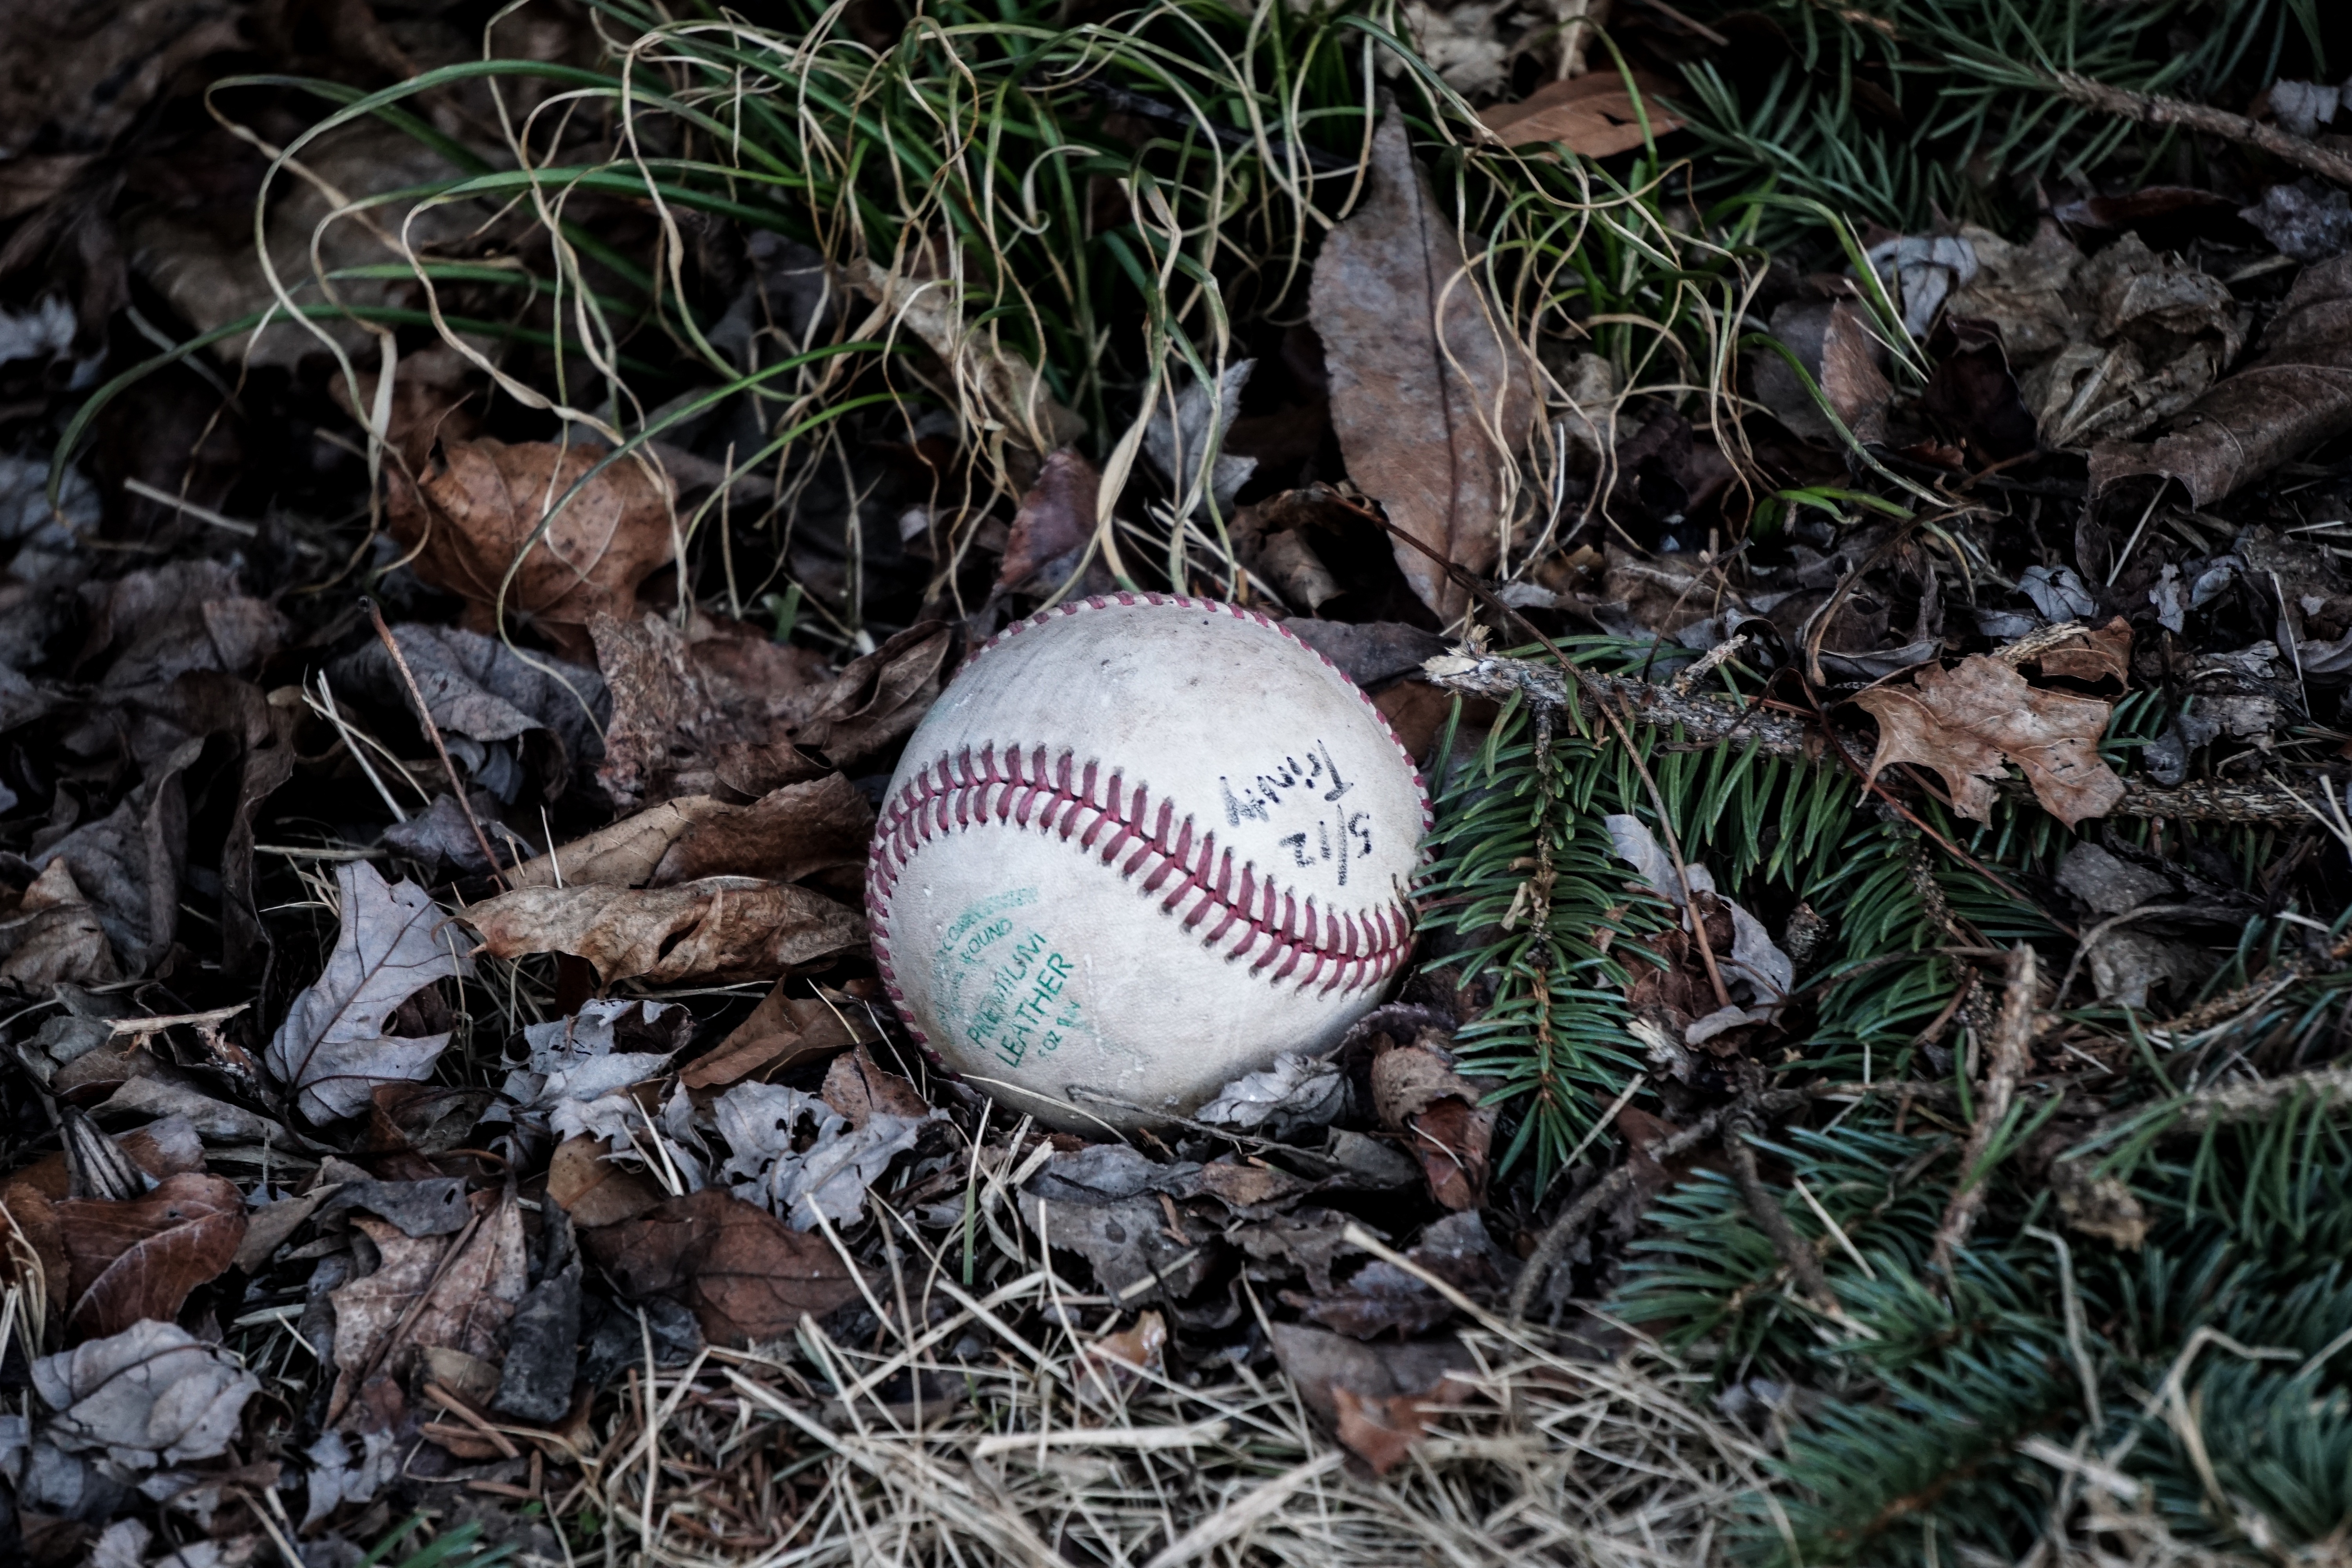
forest, grass, branch, leaf, flower, wildlife, botany, flora, fauna, woodland